Interactive Fiction Database

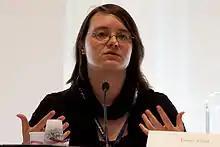
Interactive fiction writer Emily Short at PAX East, Boston

In 2023, Emily Short's 2012 game "Counterfeit Monkey" was listed as the #1 game on the IFDB Top 100 list. An additional five of Short's games were in the top 100.